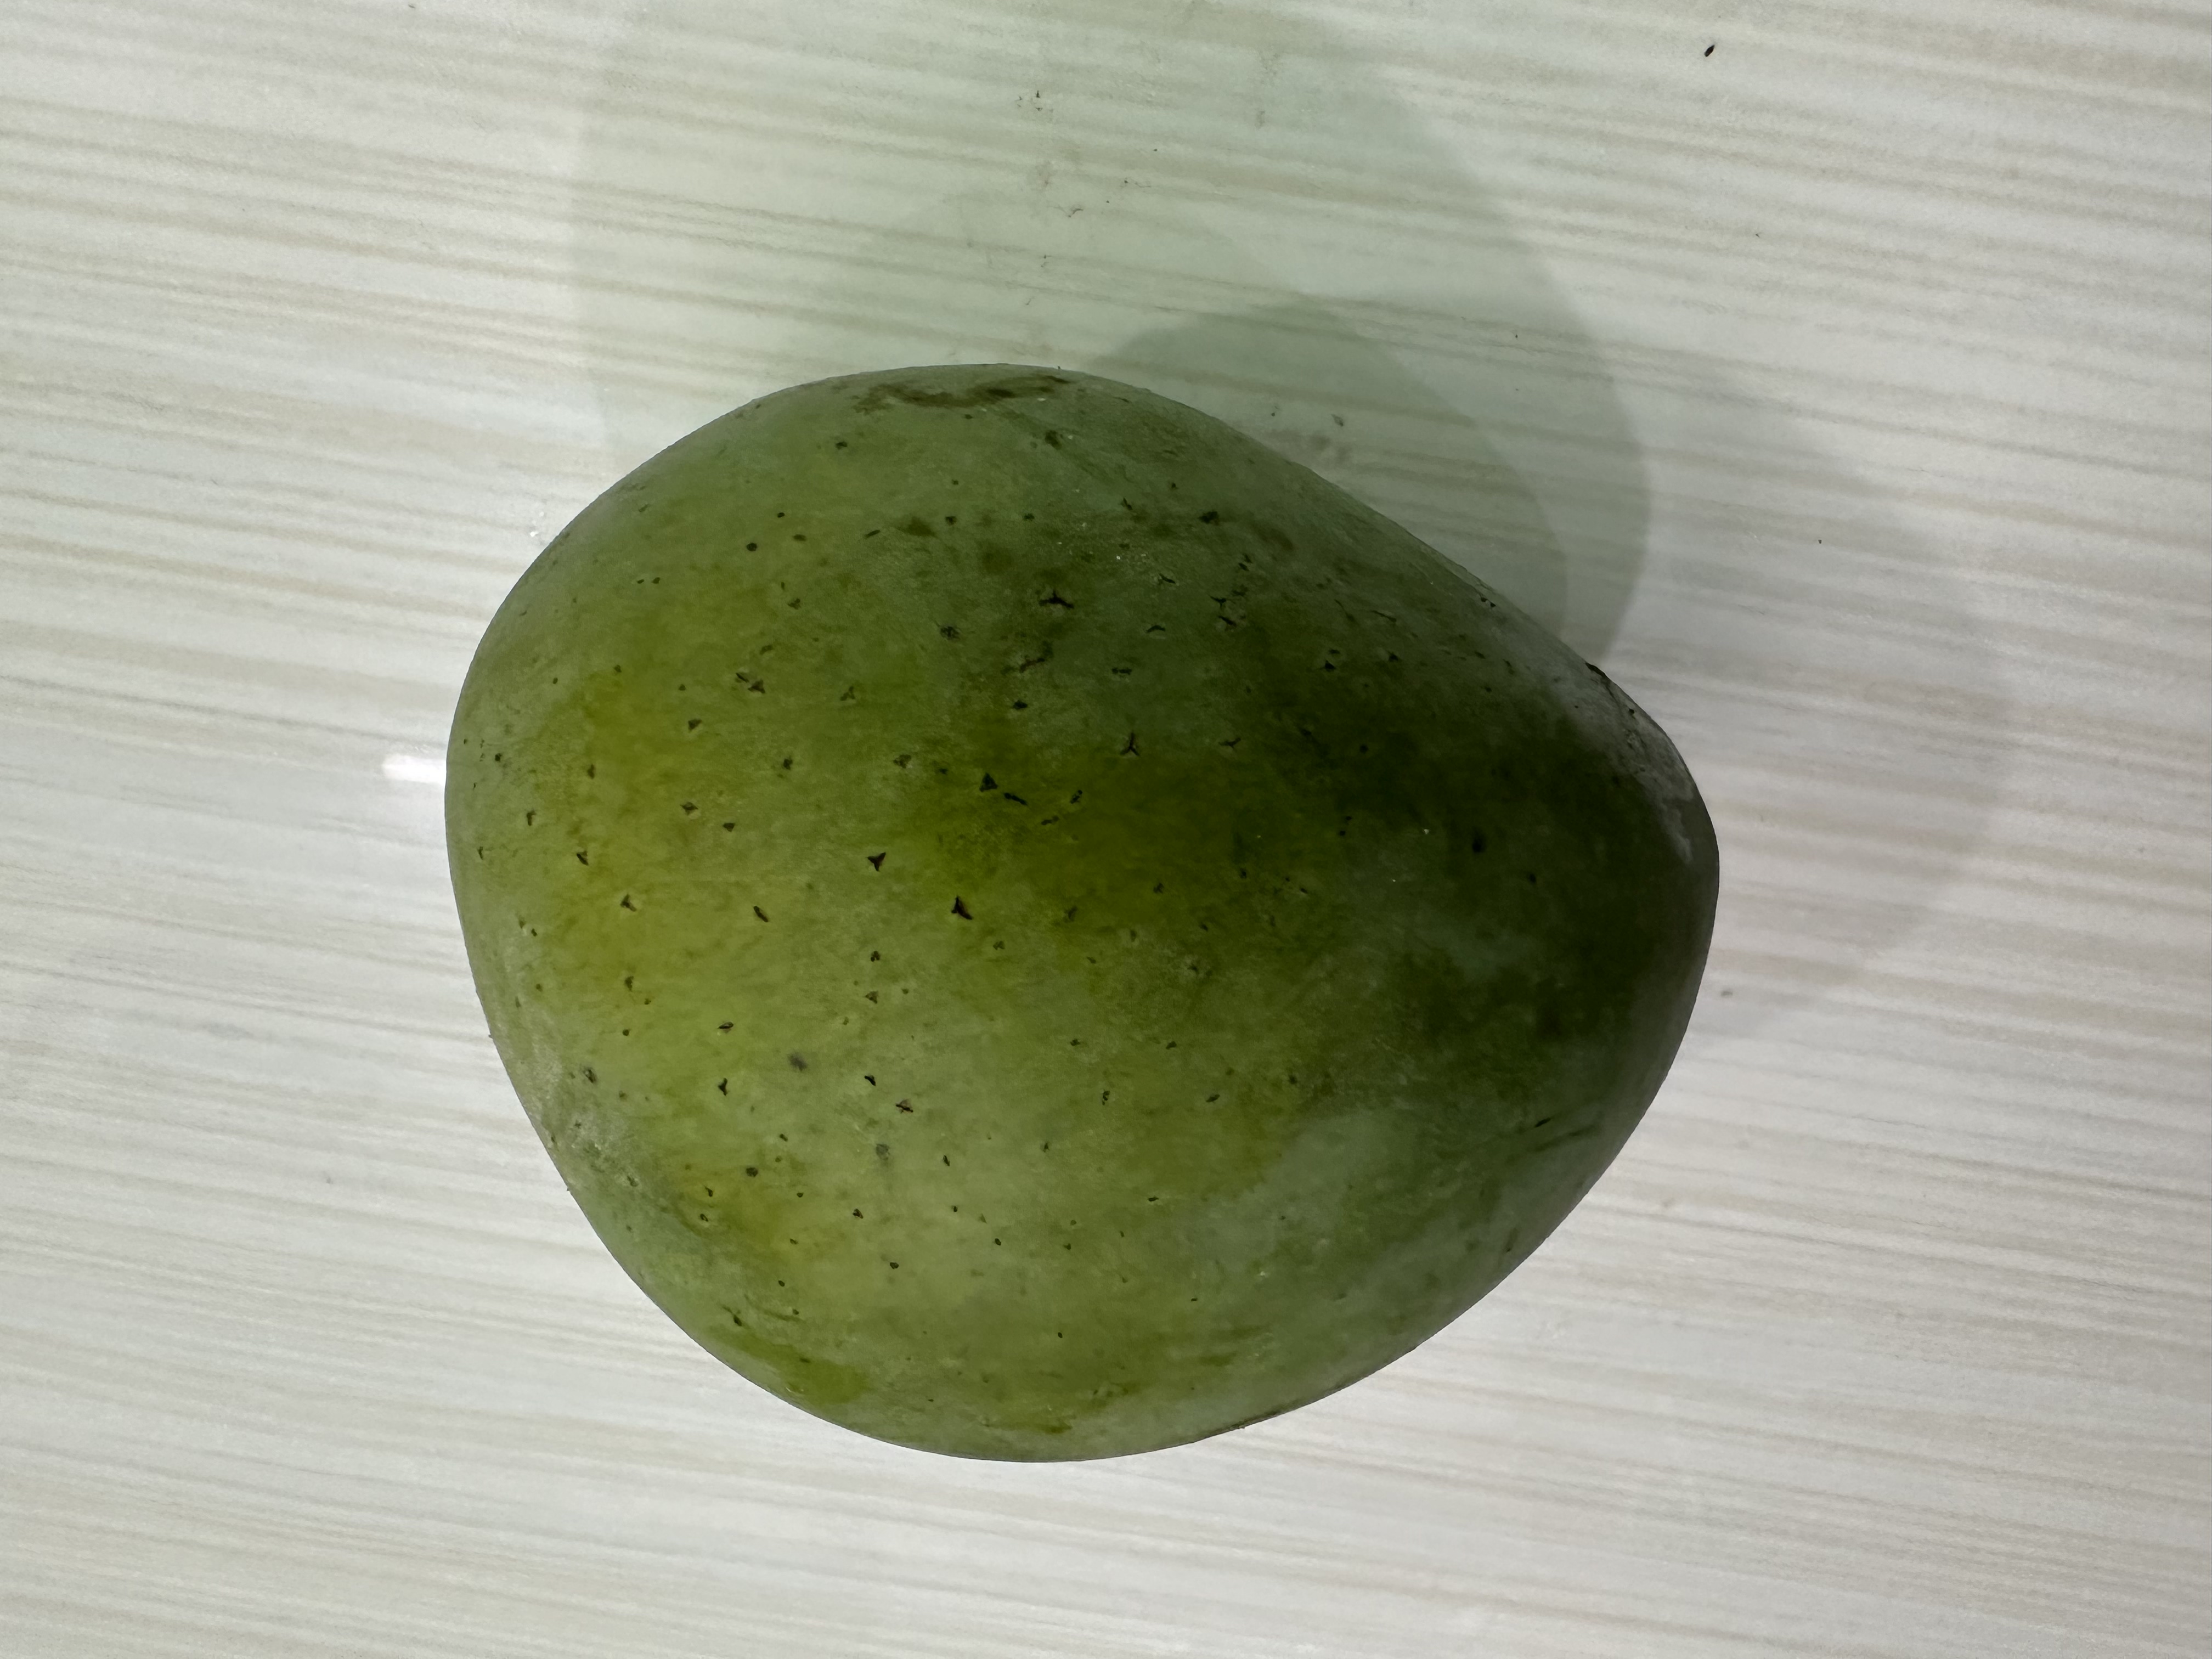
Mango variety: Harivanga